Matteo Ricci

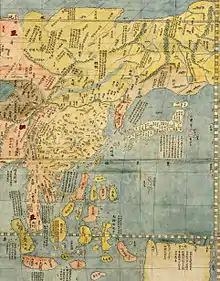
Map of East Asia by Matteo Ricci in 1602

"The True Meaning of the Lord of Heaven" (天主實義) is a book written by Ricci, which argues that Confucianism and Christianity are not opposed and in fact are remarkably similar in key respects. It was written in the form of a dialogue, originally in Chinese. Ricci used the treatise in his missionary effort to convert Chinese literati, men who were educated in Confucianism and the Chinese classics. In the Chinese Rites controversy, some Roman-Catholic missionaries raised the question of whether Ricci and other Jesuits had gone too far and changed Christian beliefs to win converts.